51st (Highland) Division

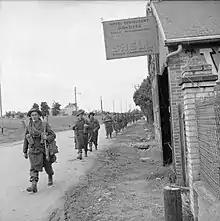
Men of either the 1st or 5/7th Battalion, Gordon Highlanders advance into Benouville on the Caen canal soon after arrival in Normandy, France, 7 June 1944.

With the German invasion of France and the low countries on 10 May 1940 the BEF advanced into Belgium to meet the advancing German forces. Stationed to the south in front of the Maginot Line, the 51st Division was not a part of the force involved in Belgium, and was thus not involved in the Dunkirk evacuation. In response to the German advance it was pulled back to form a defensive line along the Somme, where it was attached to the French Tenth Army. With the withdrawal of Allied forces at Dunkirk, the Germans turned their attention to the south.